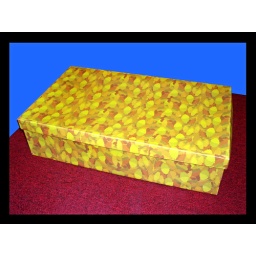
got this box in kl, jb takde.. ibu befday boy nak all 40 in one box...